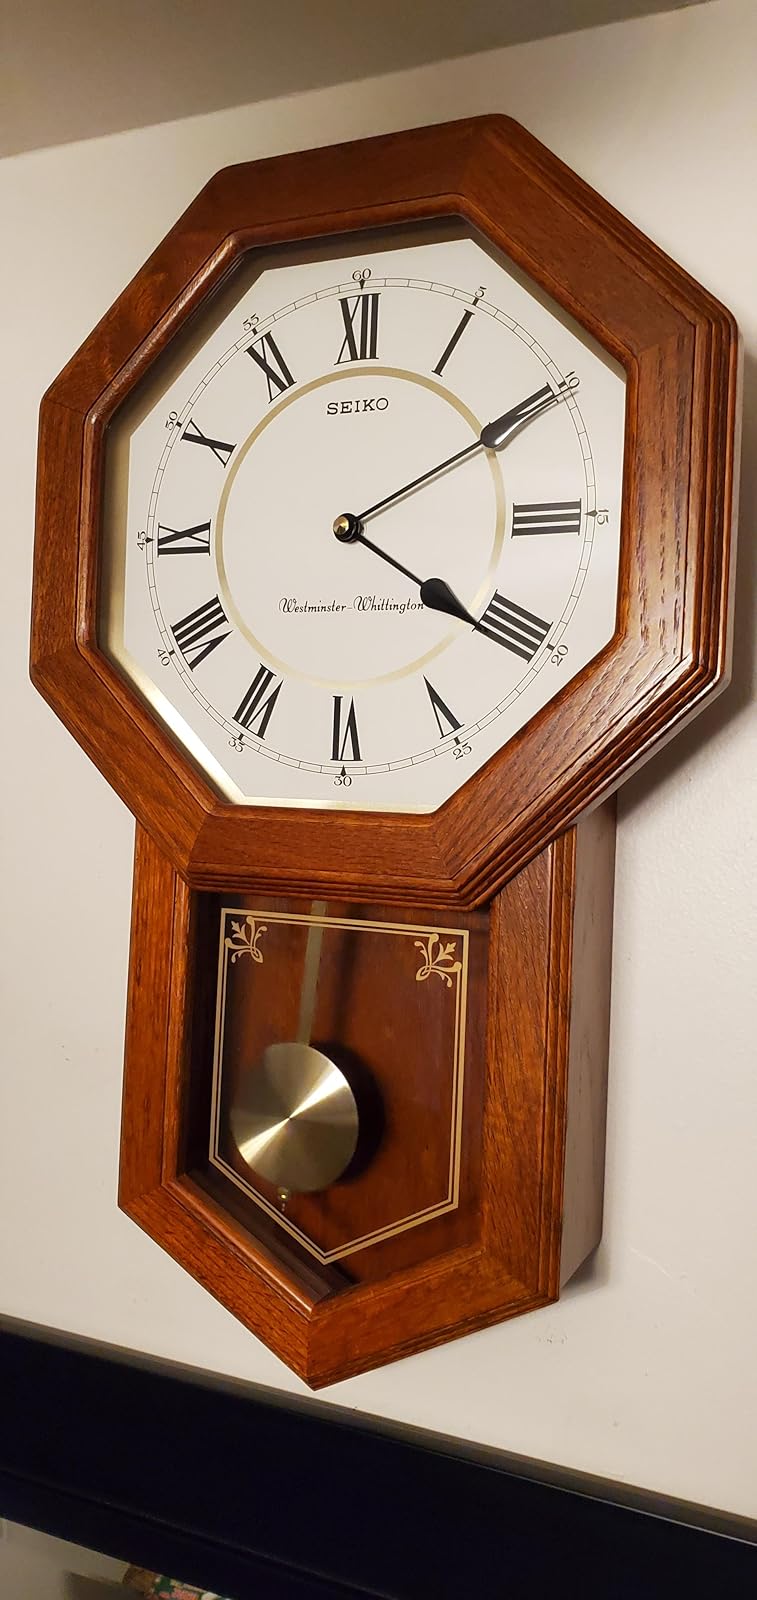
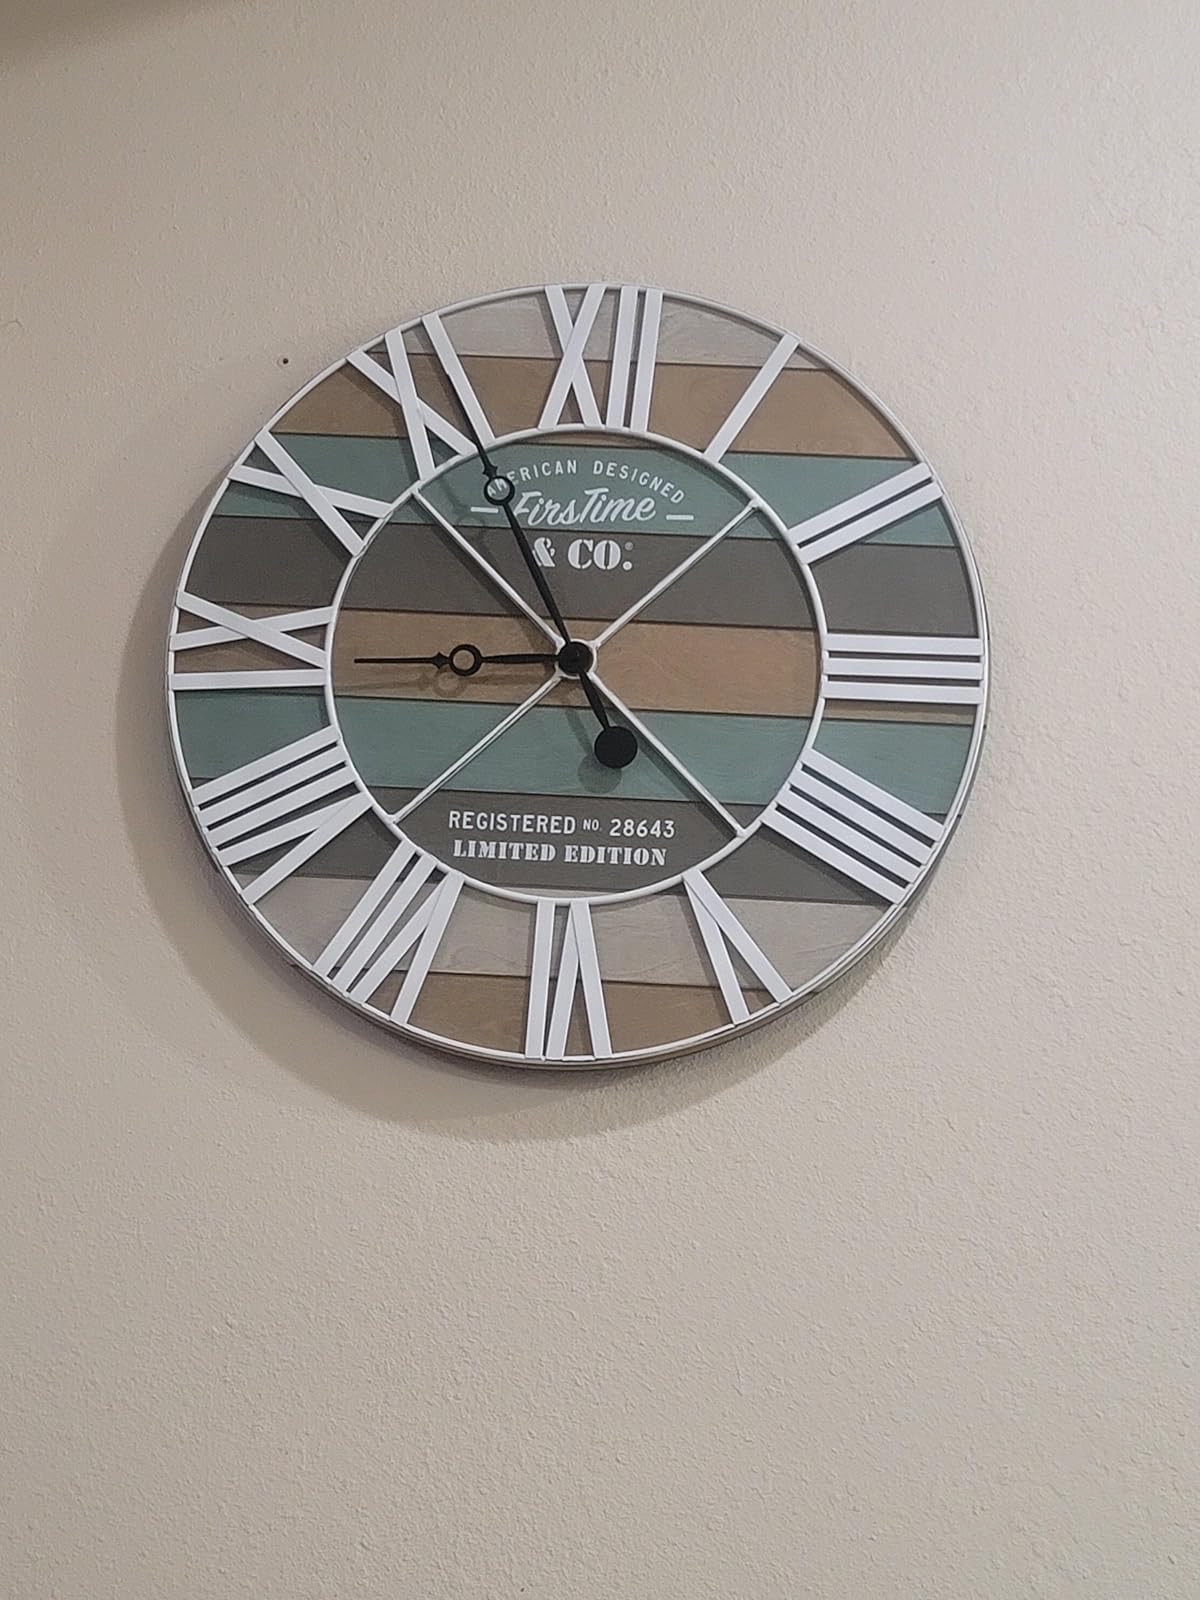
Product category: clock
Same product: no